Peftjauawybast

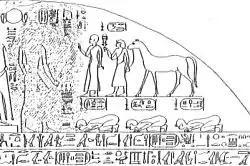
Detail of the Stele of Piye: Peftjauawybast is the far right kneeling king.

At the time of Piye's campaign of conquest (729 BCE), Middle and Lower Egypt were contended by two factions: Piye and his allies/vassals, and the coalition led by prince Tefnakht, the future founder of the 24th Dynasty. Since Peftjauawybast was faithful to the Kushite king, Tefnakht's troops besieged Herakleopolis. Piye, however, was already marching to Lower Egypt and after capturing Hermopolis he came to help his vassal, who joyfully welcomed him.